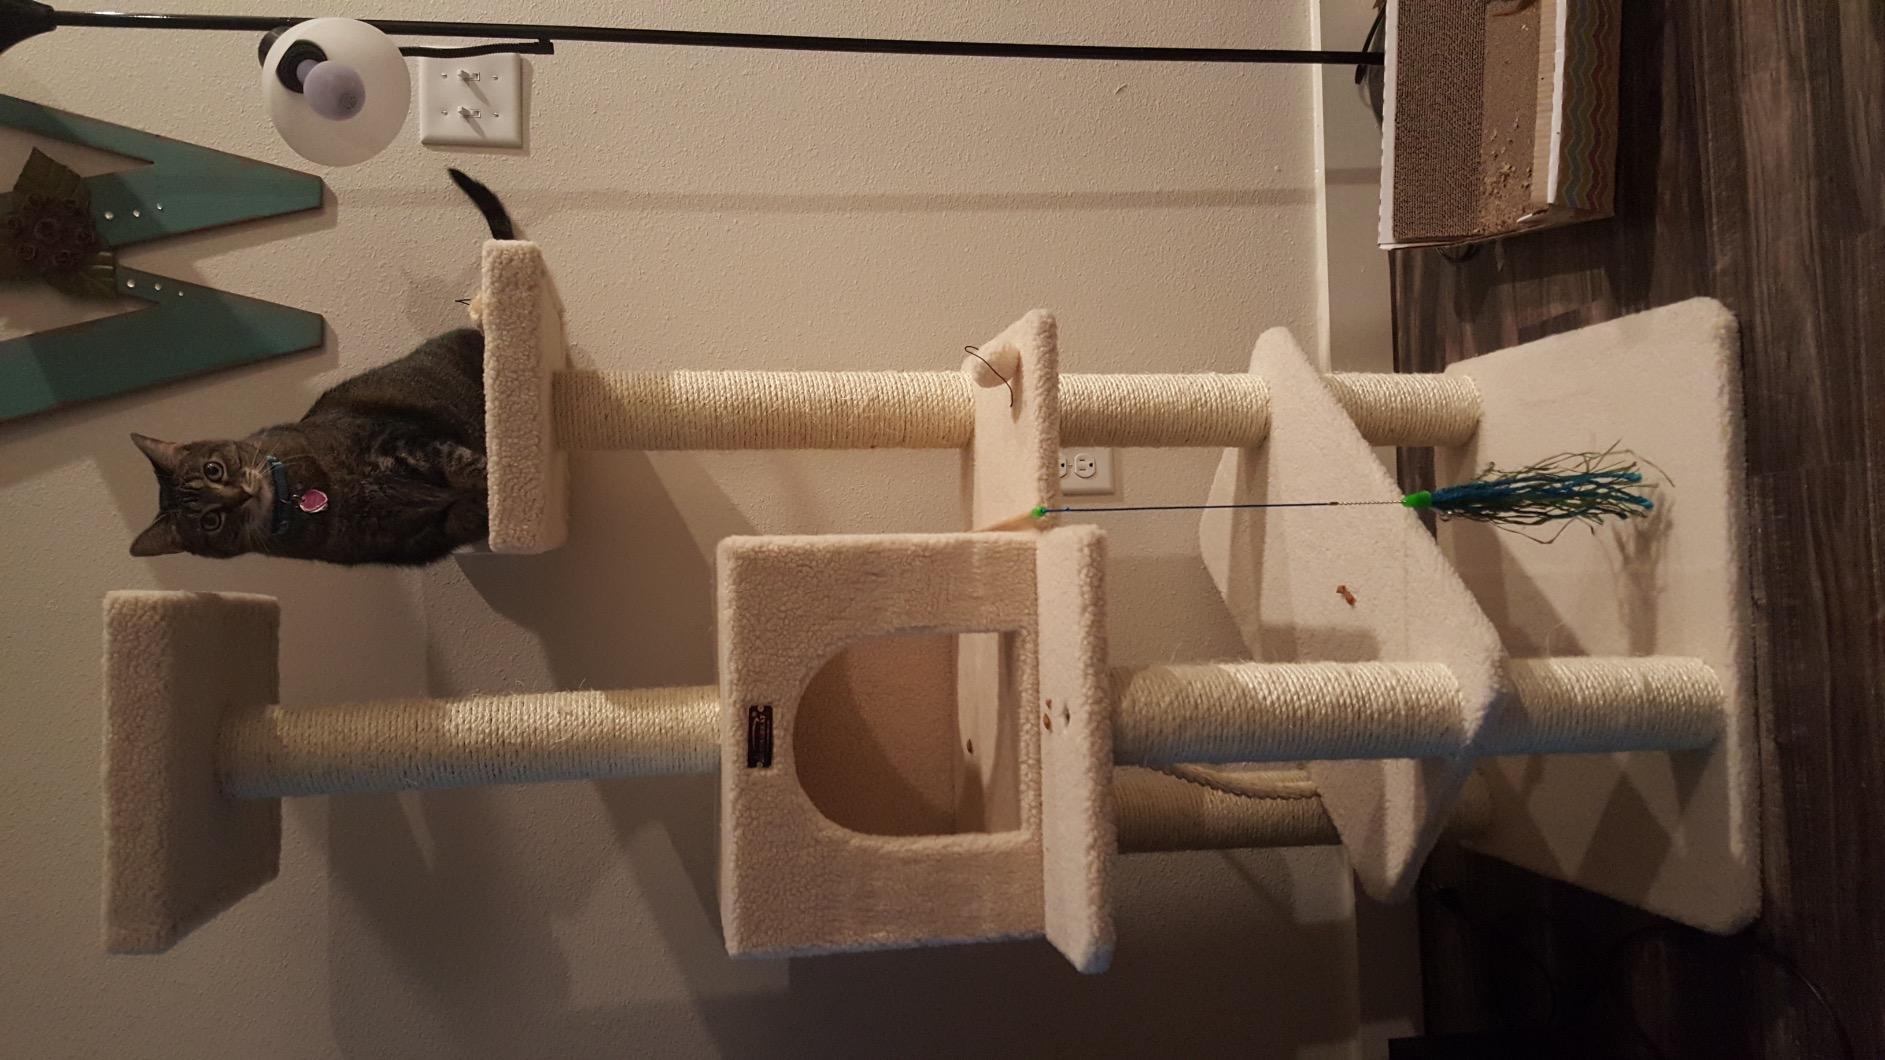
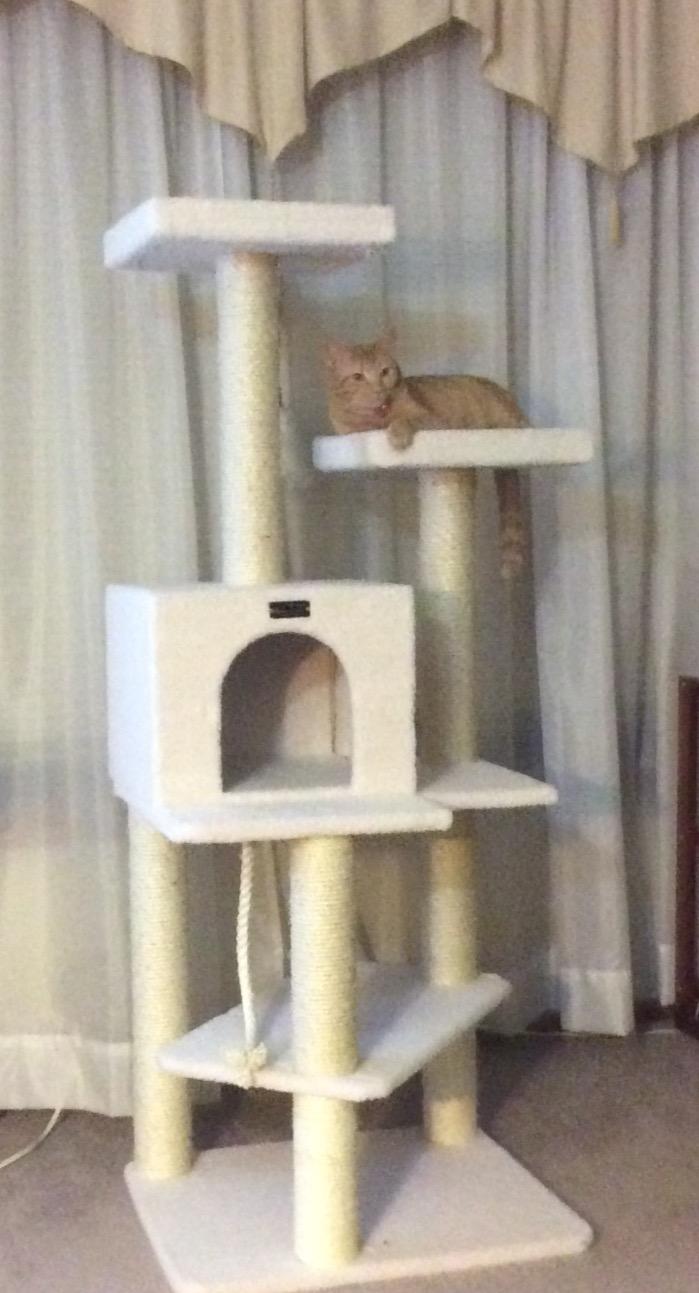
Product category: items_cat tree
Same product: yes